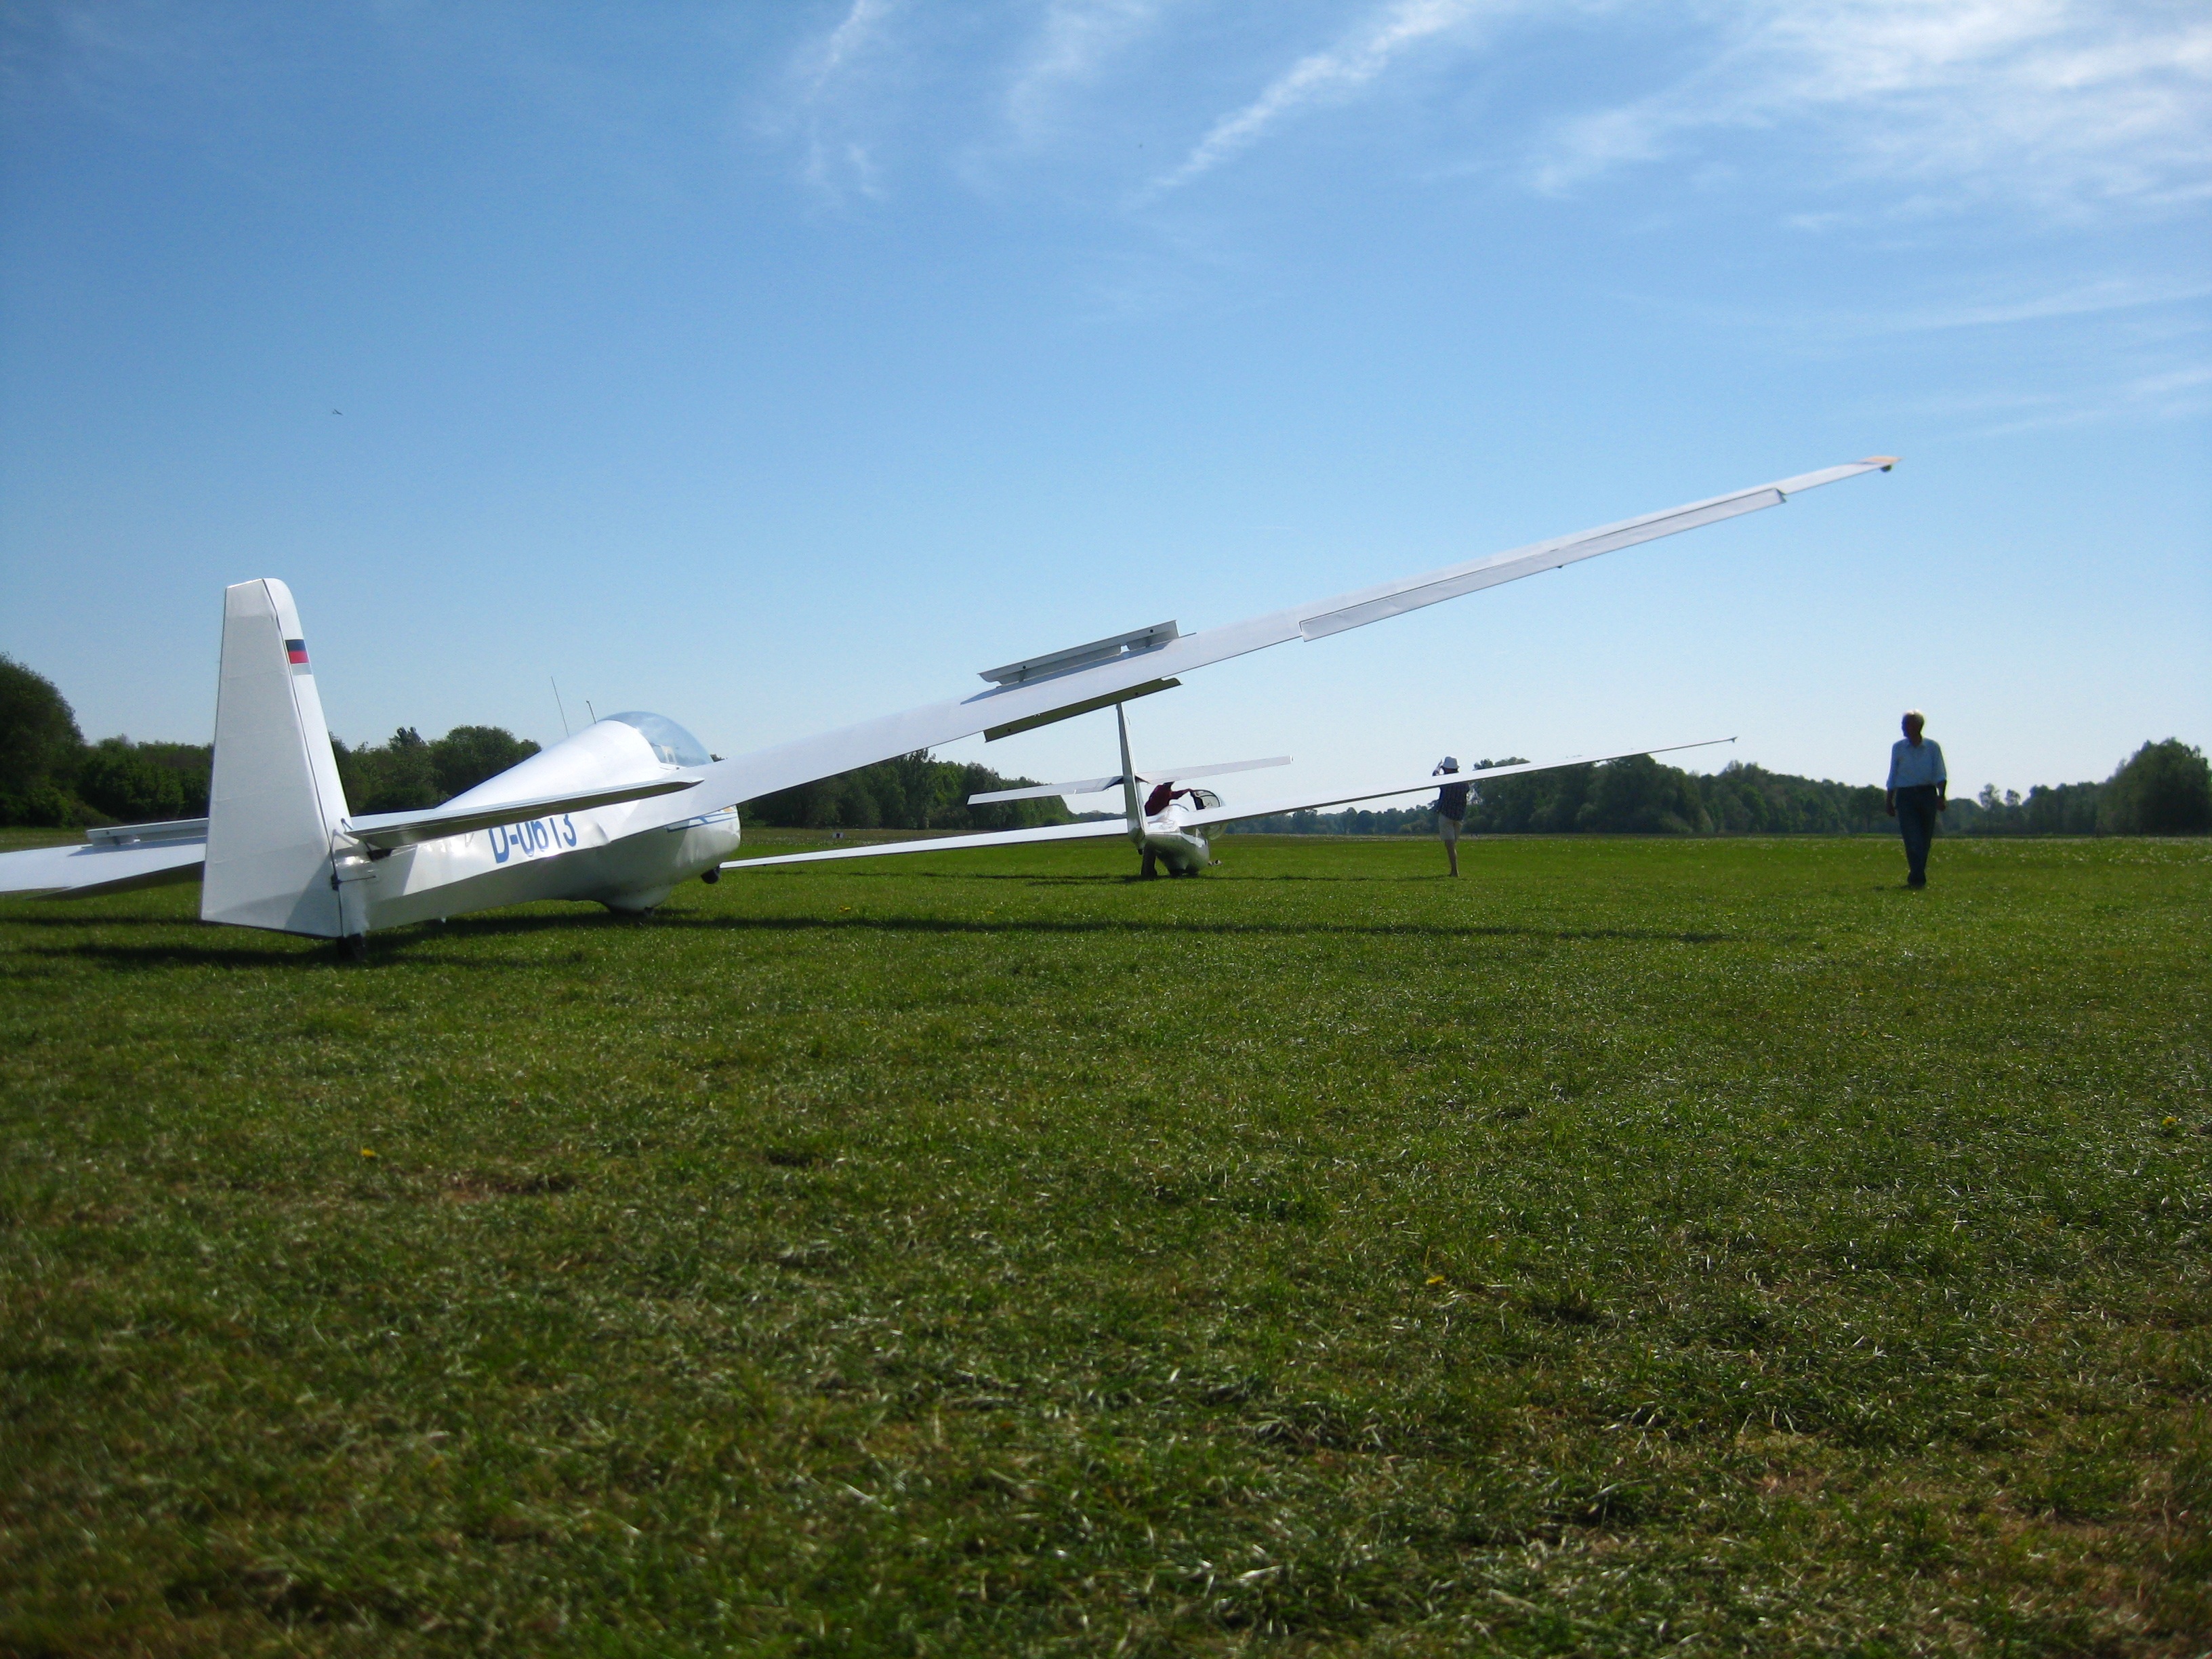
outdoor, wing, sky, sport, field, air, adventure, wind, flying, fly, airplane, aircraft, recreation, high, vehicle, aviation, flight, glide, freedom, plain, glider, pilot, gliding, air sports, atmosphere of earth, windsports, ultralight aviation